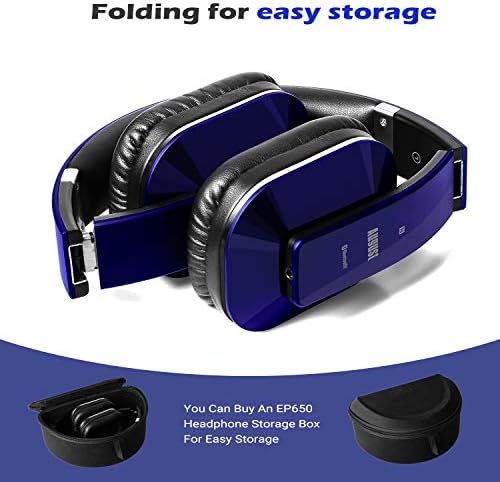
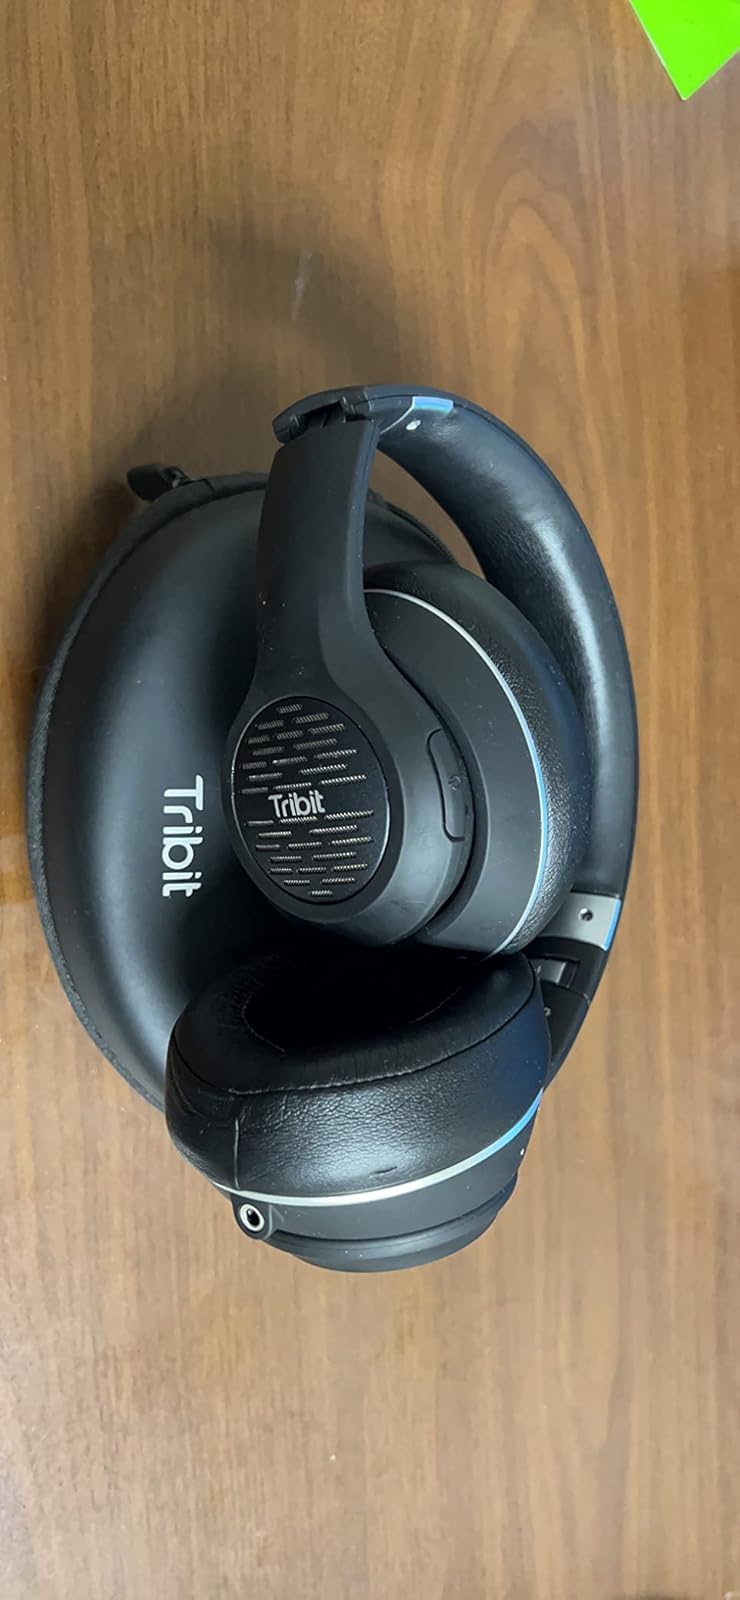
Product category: headphones
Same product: no